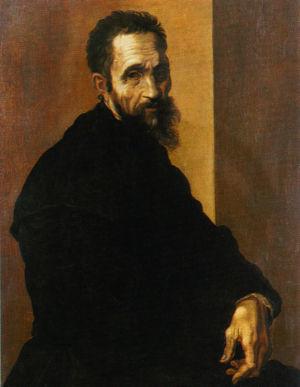
Jacopino del Conte ou Jacopo del Conte, est un peintre italien maniériste du XVIᵉ siècle.